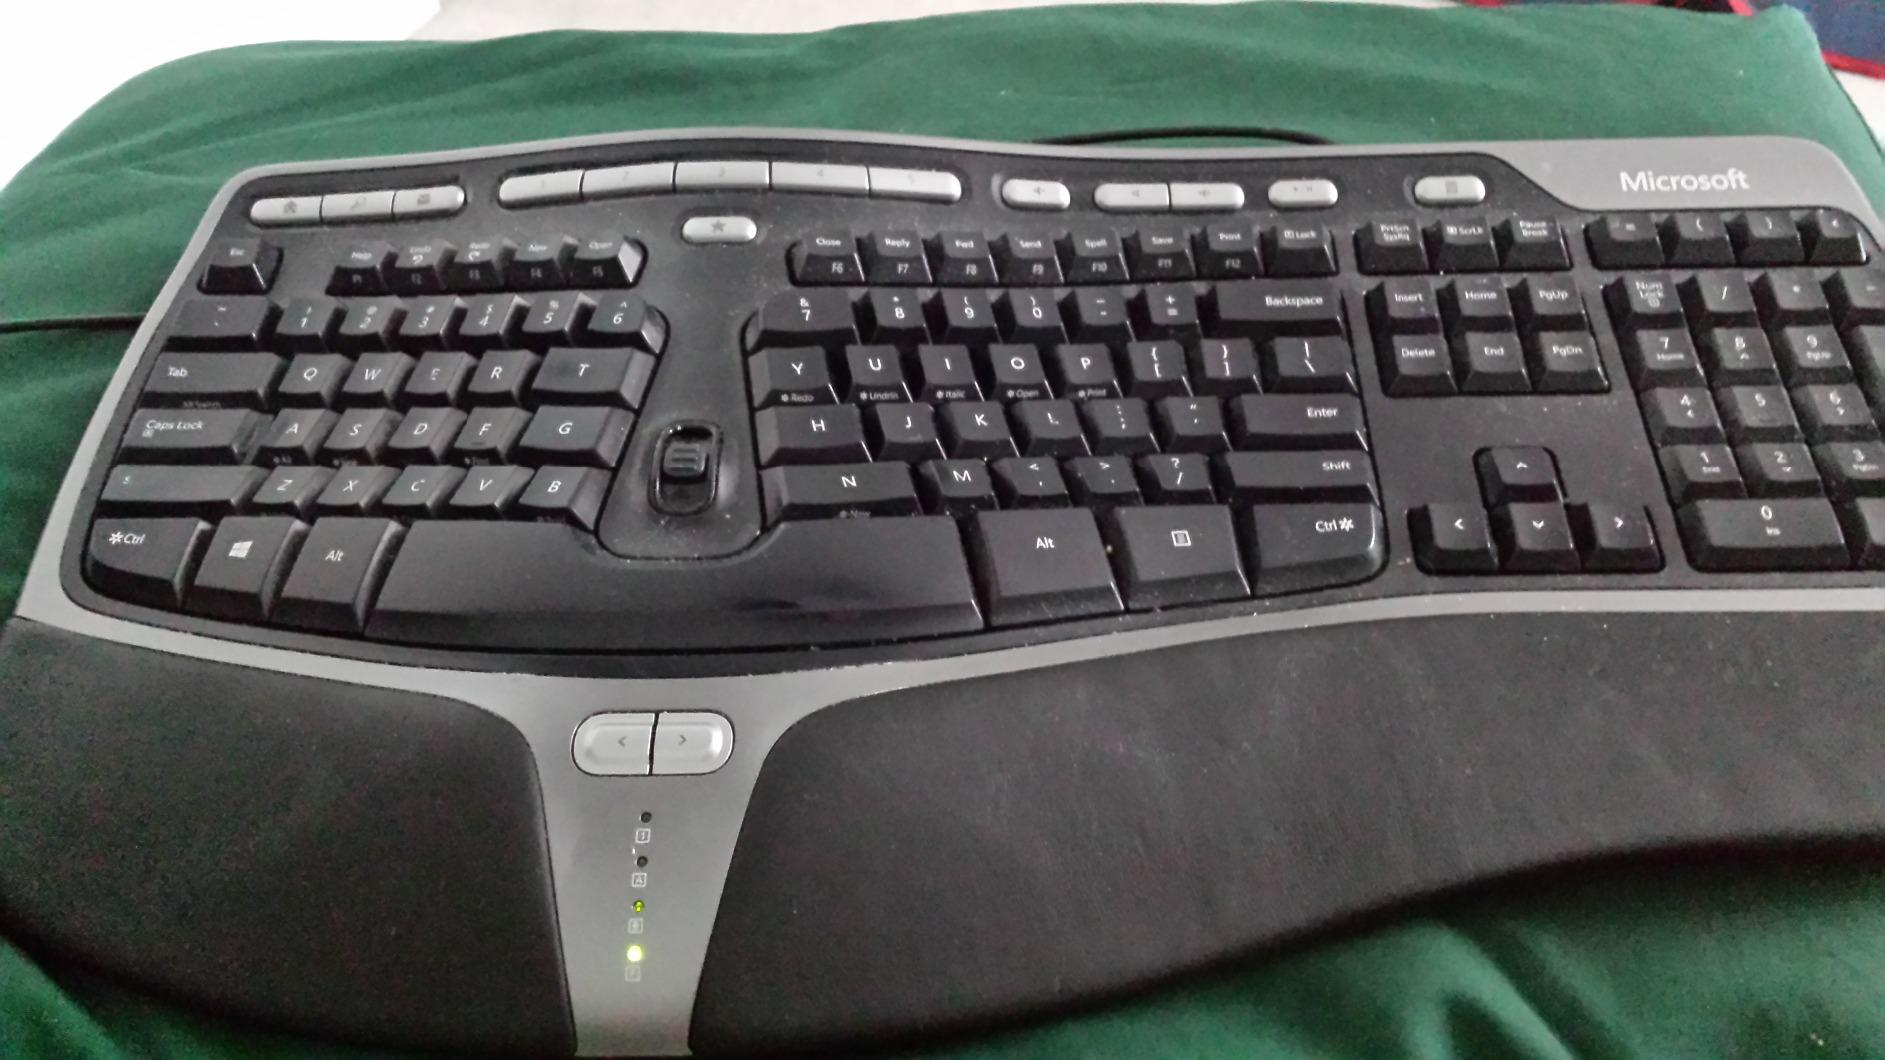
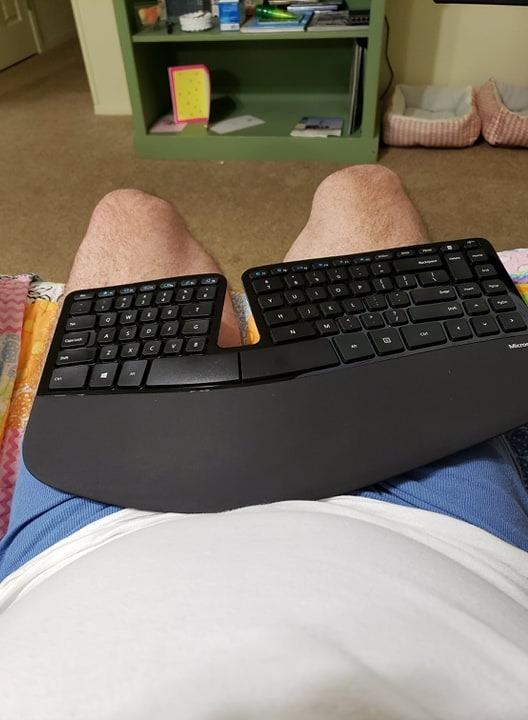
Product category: keyboard
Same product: no